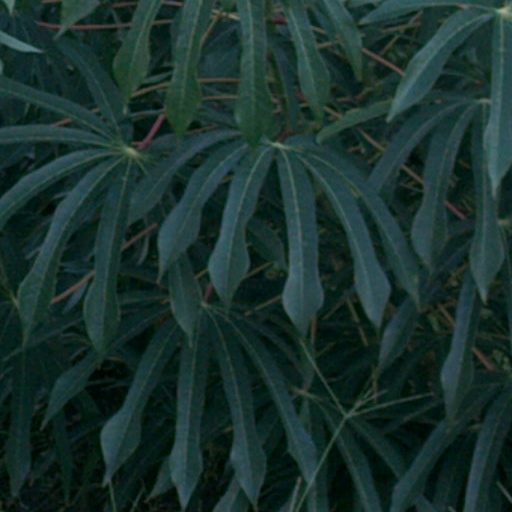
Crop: cassava